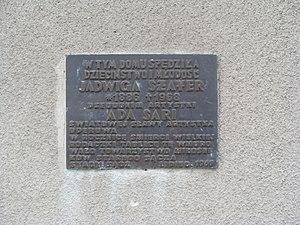
Ada Sari, née le 29 juin 1886 et morte le 12 juillet 1968, est une chanteuse lyrique, actrice et éducatrice polonaise. L'une des principales sopranos colorature de sa génération, elle possédait une voix large et résonnante avec un timbre clair. Sa carrière l'a emmenée sur la scène des meilleurs opéras et salles de concert d'Europe au cours de la première moitié du 20ᵉ siècle. Parmi ses rôles marquants figurent Gilda dans Rigoletto, Mimi dans La Bohème, Rosina dans Le Barbier de Séville, Violetta dans La traviata, et les rôles-titres dans Lakmé et Lucia di Lammermoor. Elle a également donné des tournées de concerts en Amérique du Nord et du Sud.